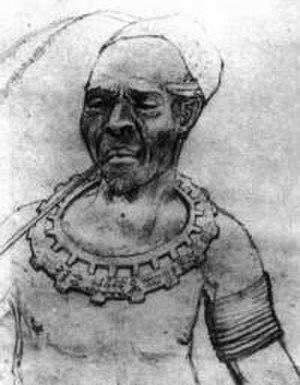
Fortuné Charles de Chavannes, né le 19 mai 1853 à Lyon et décédé le 7 février 1940 à Antibes, est un administrateur colonial français. Il accompagne Savorgnan de Brazza dans la Mission de l'Ouest africain entre 1883 et 1886, et participe à l'exploration et à la fondation du Congo français.
Illoy Loubath Imumba Iᵉʳ, Makoko de Mbé, est le chef de la tribu téké de Mbé et le roi des Tékés.